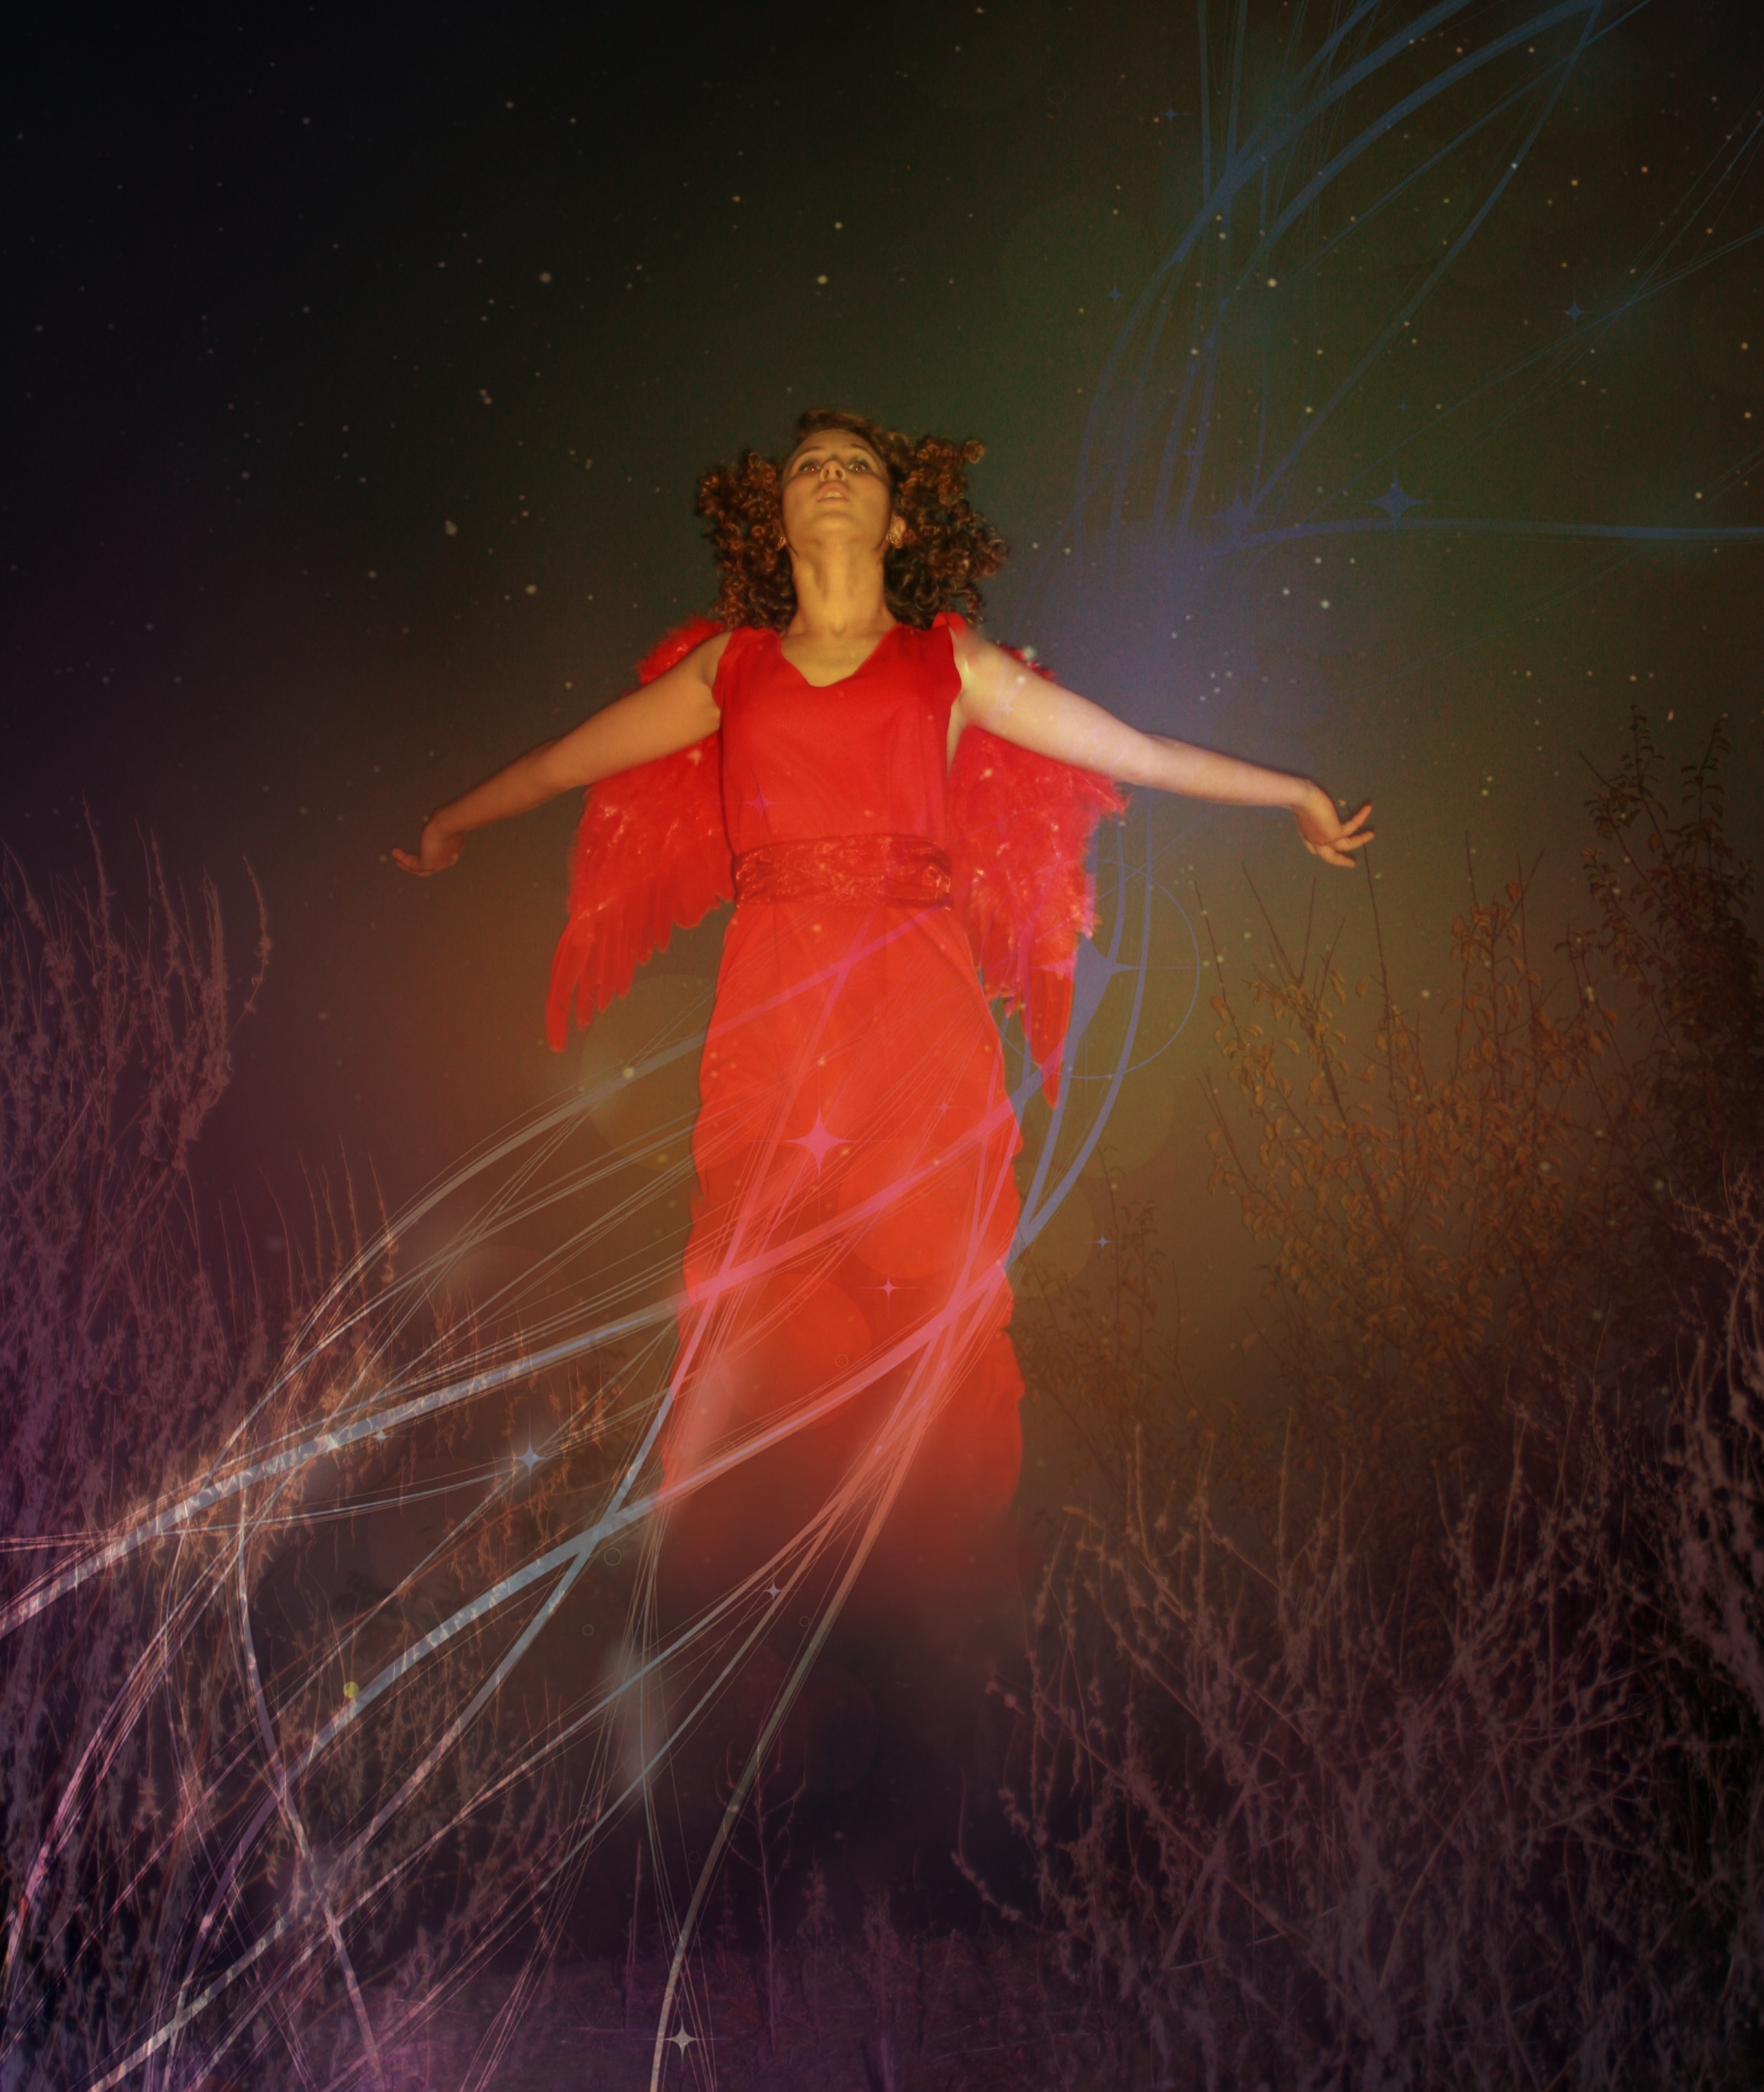
light, sky, girl, night, sunlight, star, red, color, flight, darkness, angel, wings